The Pee-Wee 3D: The Winter That Changed My Life

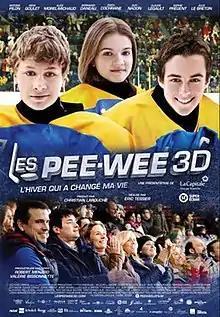
Film poster

The Pee-Wee 3D: The Winter That Changed My Life is a Canadian comedy-drama sports film, directed by Éric Tessier and released in 2012. The film centers on the Lynx, a junior hockey team in Mont-Saint-Hilaire, Quebec, who are preparing for their league's top tournament.